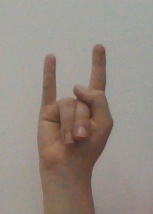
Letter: la